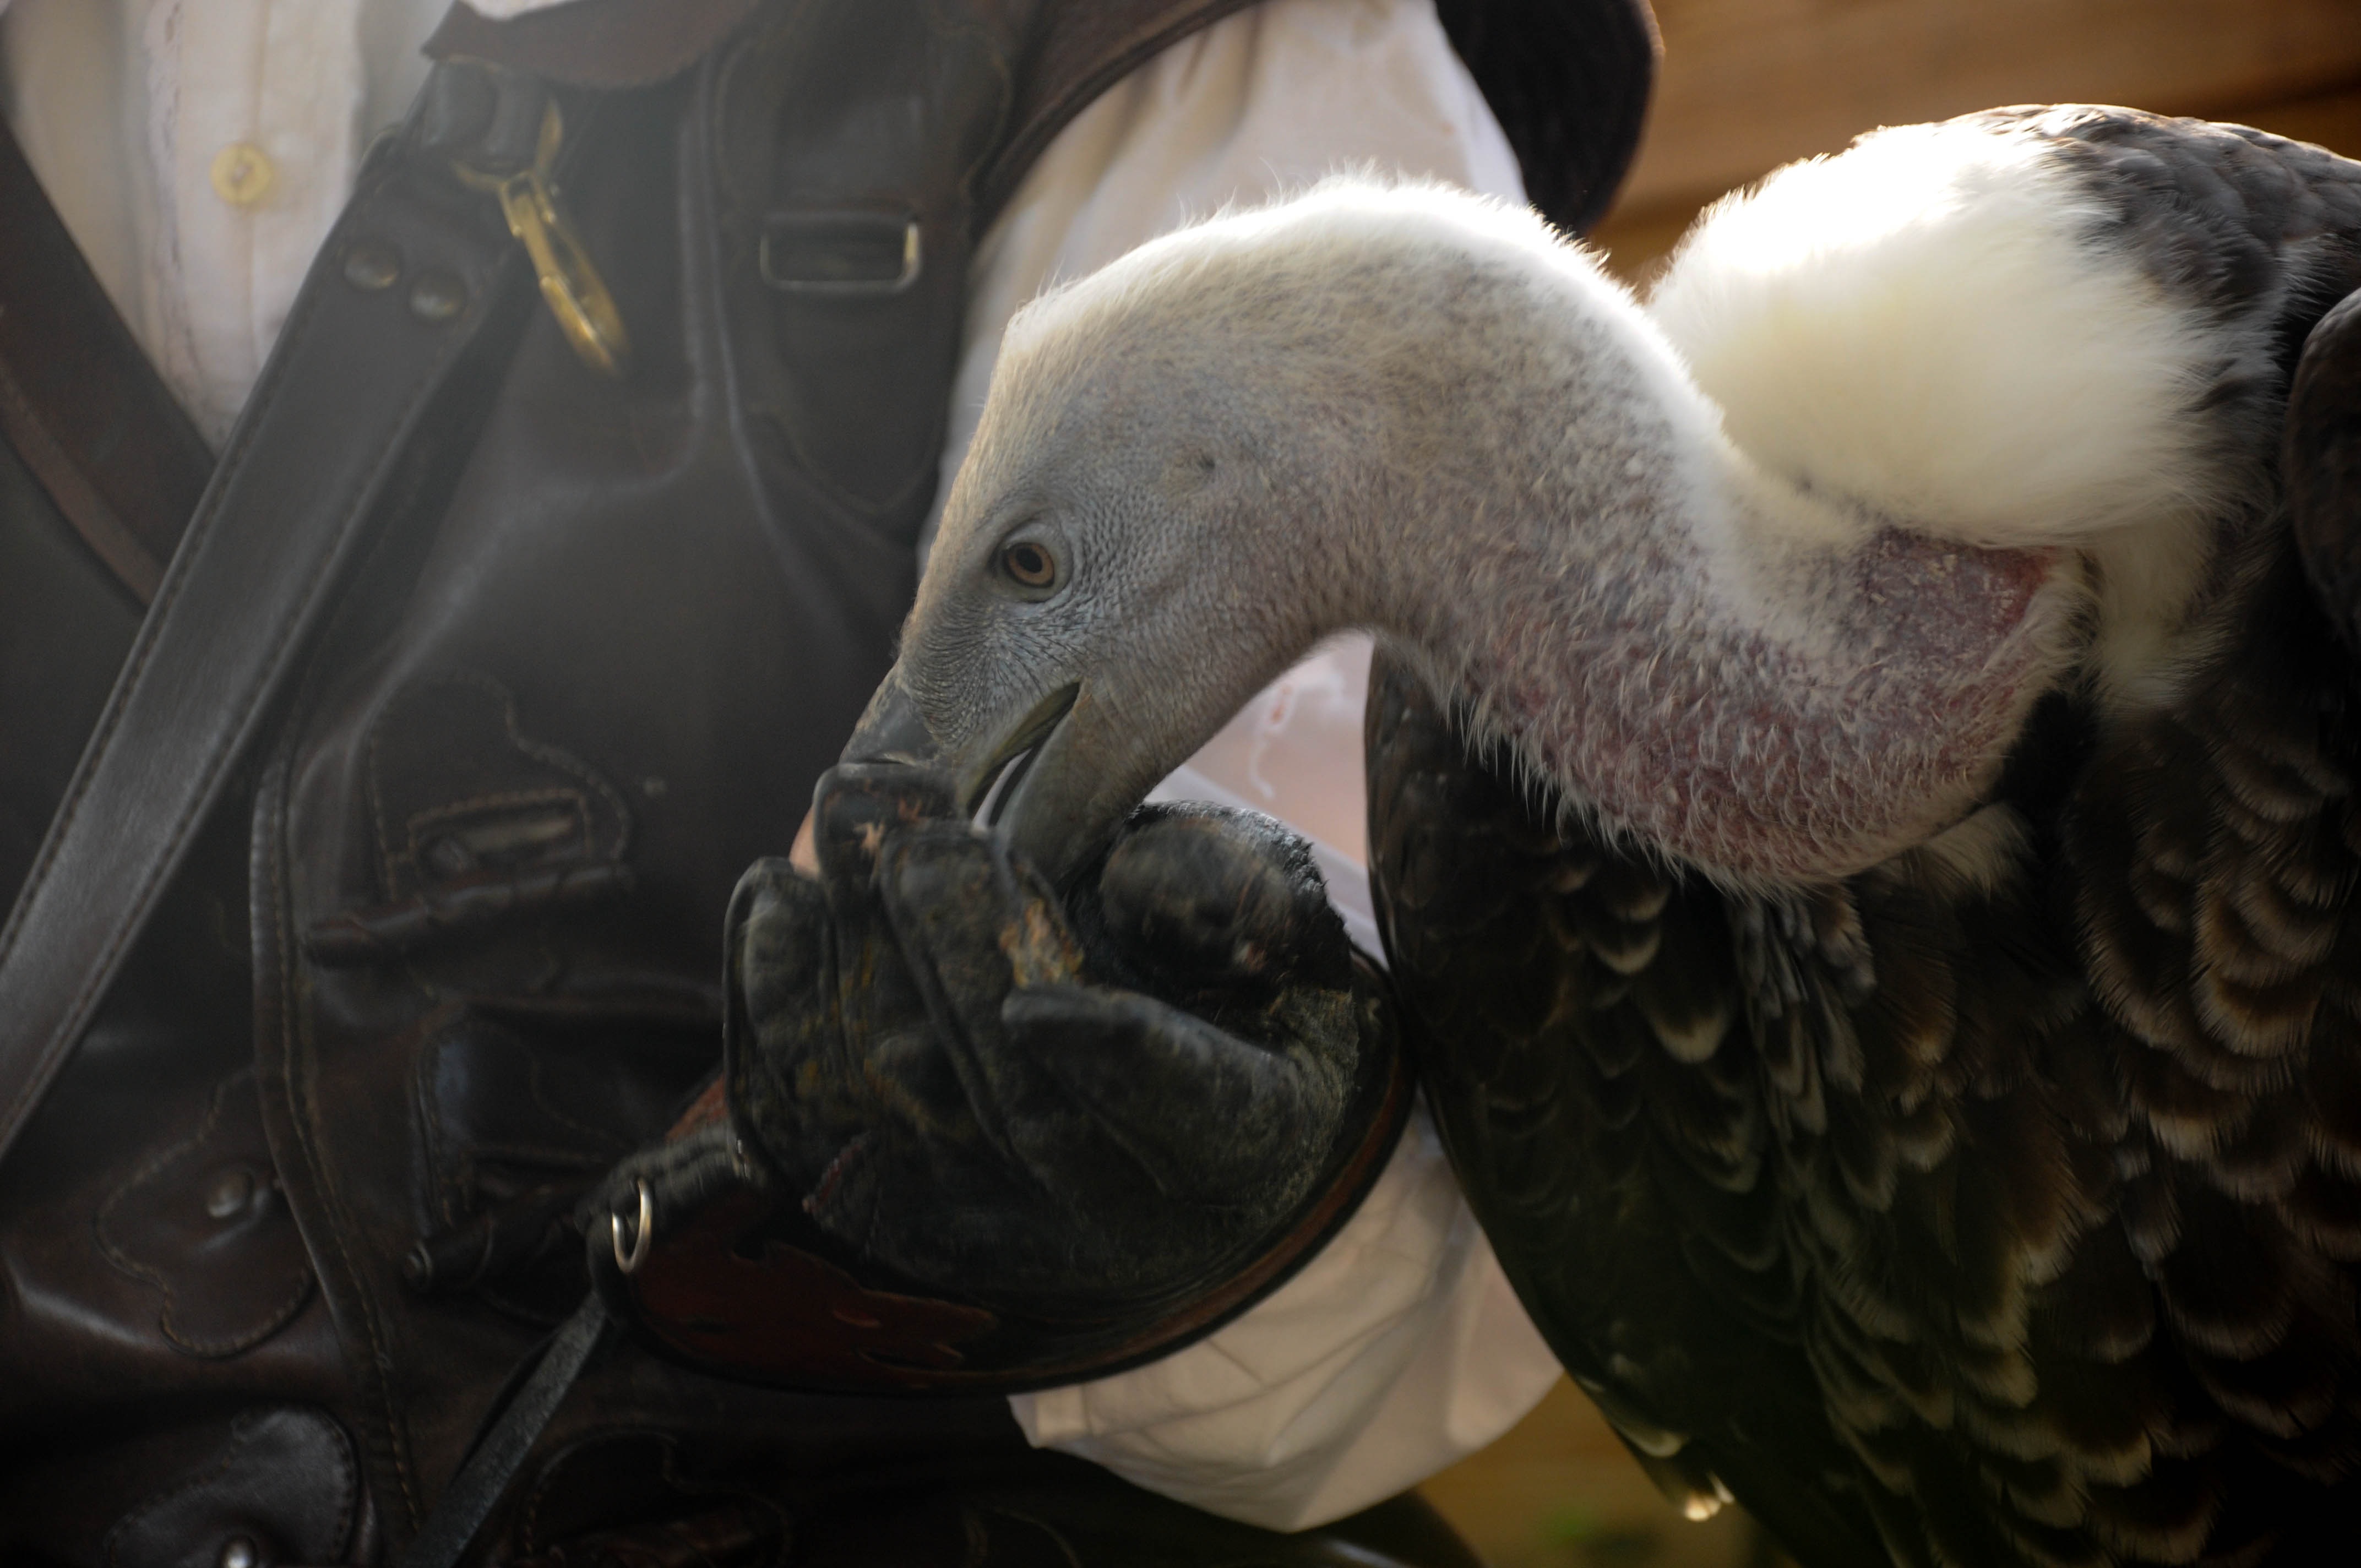
bird, beak, close up, swan, waterfowl, locarno, water bird, raptors, falconry, ducks geese and swans